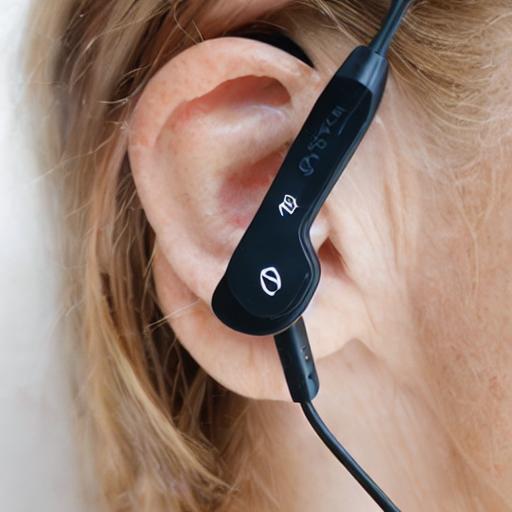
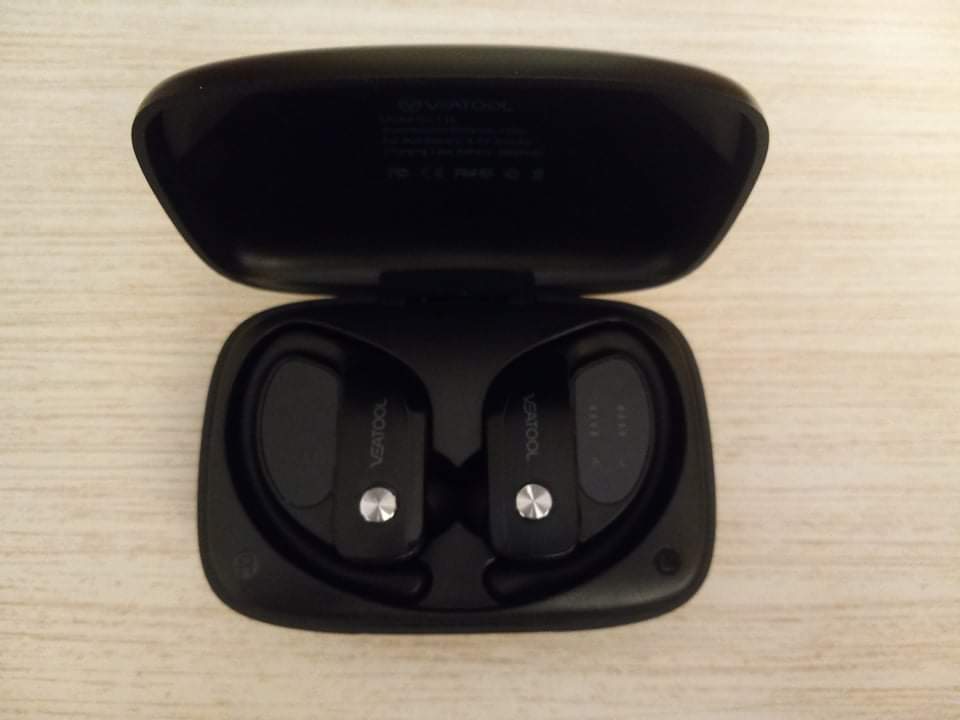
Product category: earbuds
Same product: no